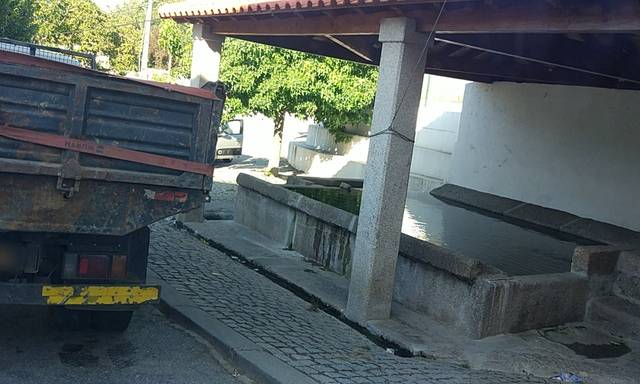
Region: Portugal
Coordinates: 41.249, -7.597